Jeongseon County

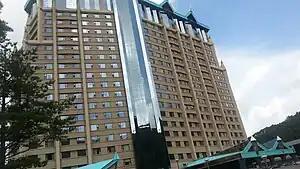
The view of the casino resort Kangwon Land

Kangwon Land, located in Jeongseon, is the only domestic casino that is open to South Korean citizens.